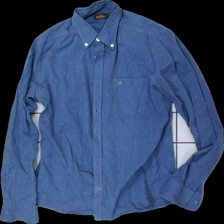
View: front
Type: Shirt
Category: Men
Brand: Morris
Colors: Blue
Material: 100% cotton
Cut: Regular
Size: M
Season: All
Stains: Minor
Damage: Yellow collar
Damage location: top center
Damage 2: Stains
Damage 2 location: middle center
Price range: 50-100
Recommended usage: Recycle
Description: Basic blue shirt
Comment: Slightly washed out